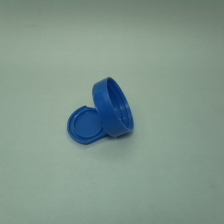
Color: blue
Cap type: flip-top cap